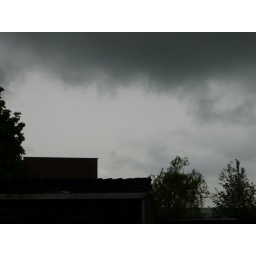
The big black clouds are gathering in the sky, the rain is coming soon.